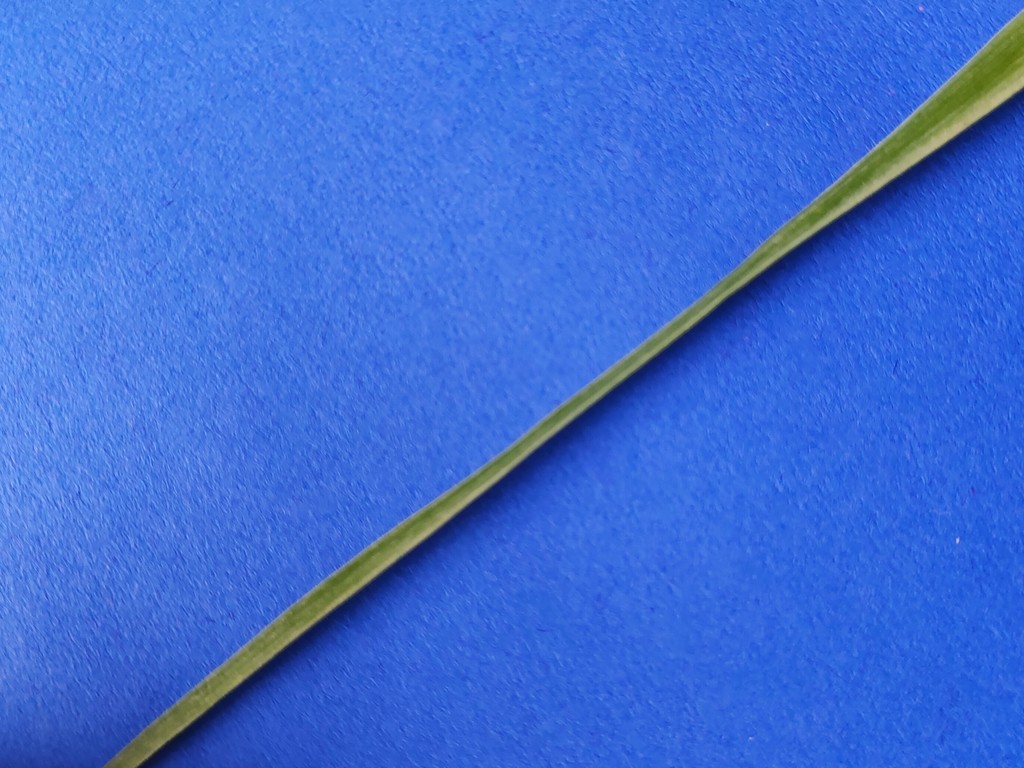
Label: Healthy